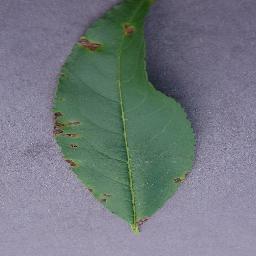
Label: Peach___Bacterial_spot